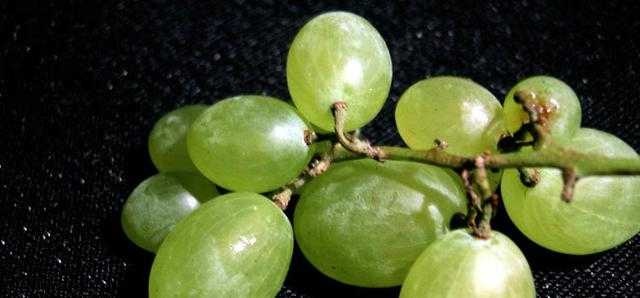
Label: Grapes